Acer Iconia

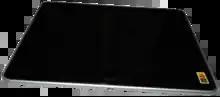
Acer Iconia Tab A700

A Nvidia Tegra 3 T30 tablet with a WUXGA (1920×1200) resolution.